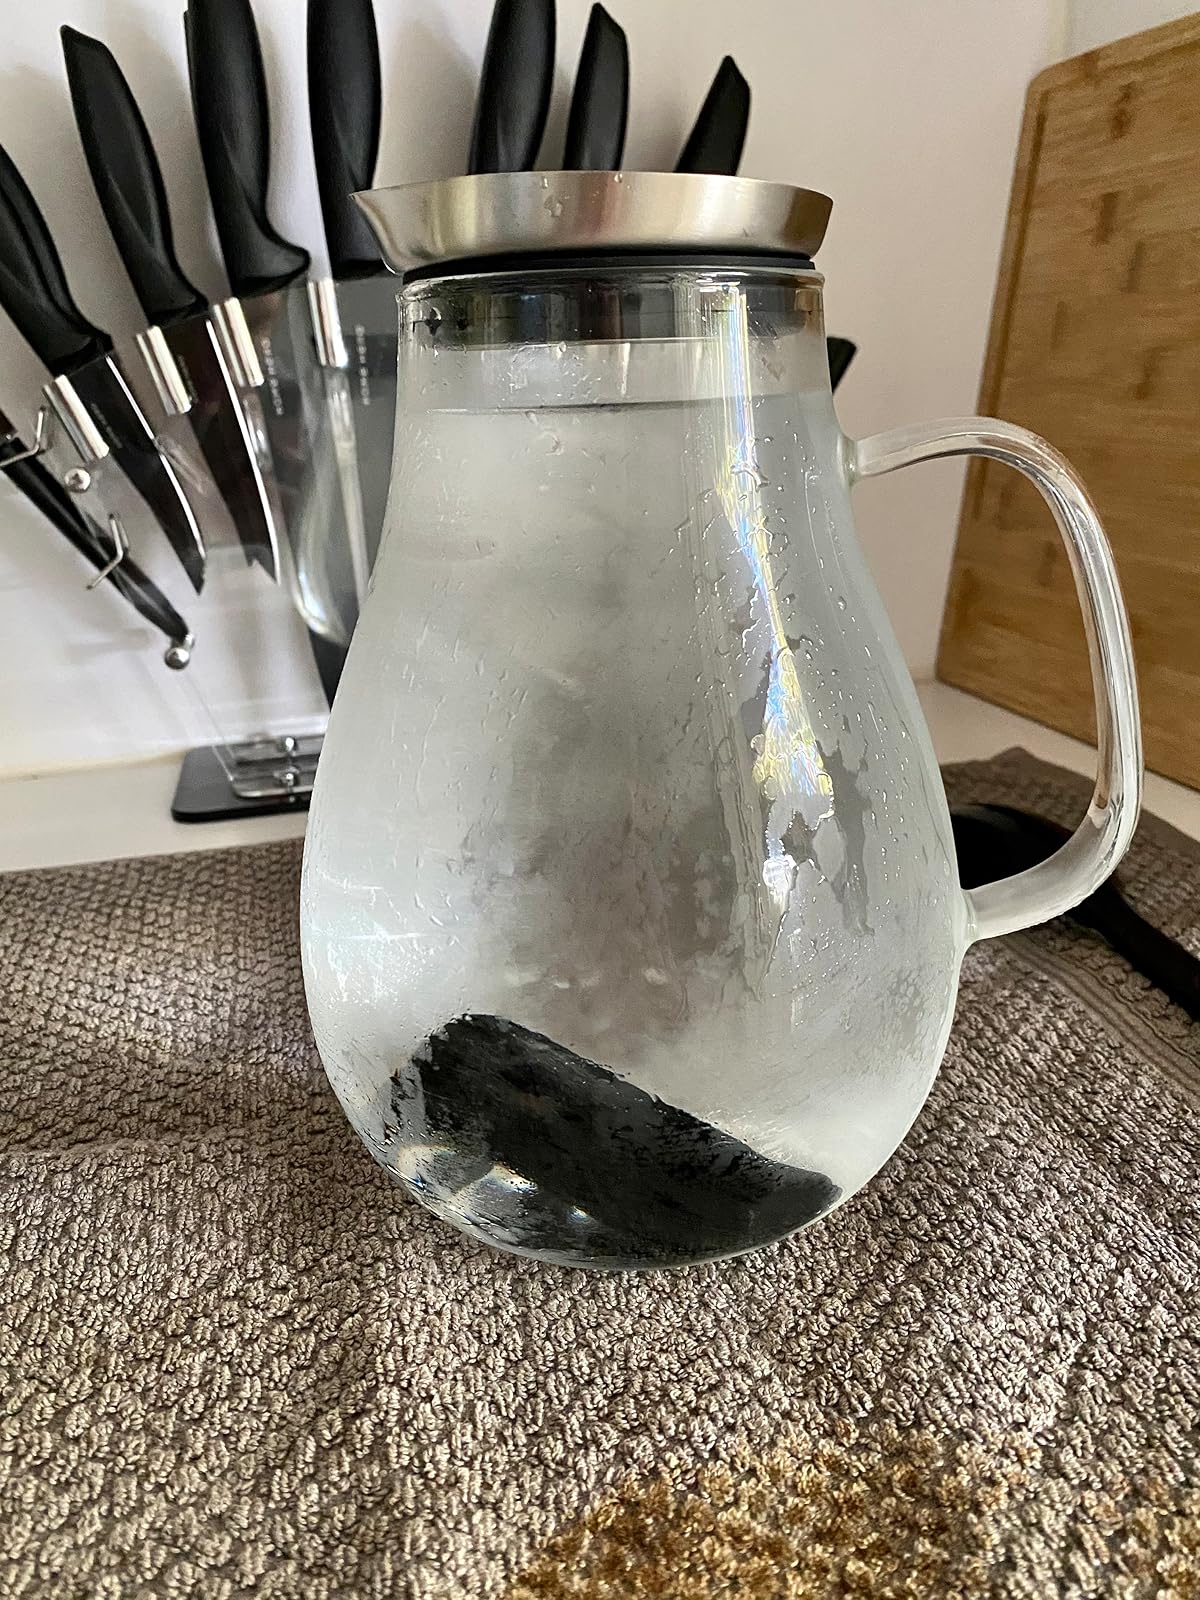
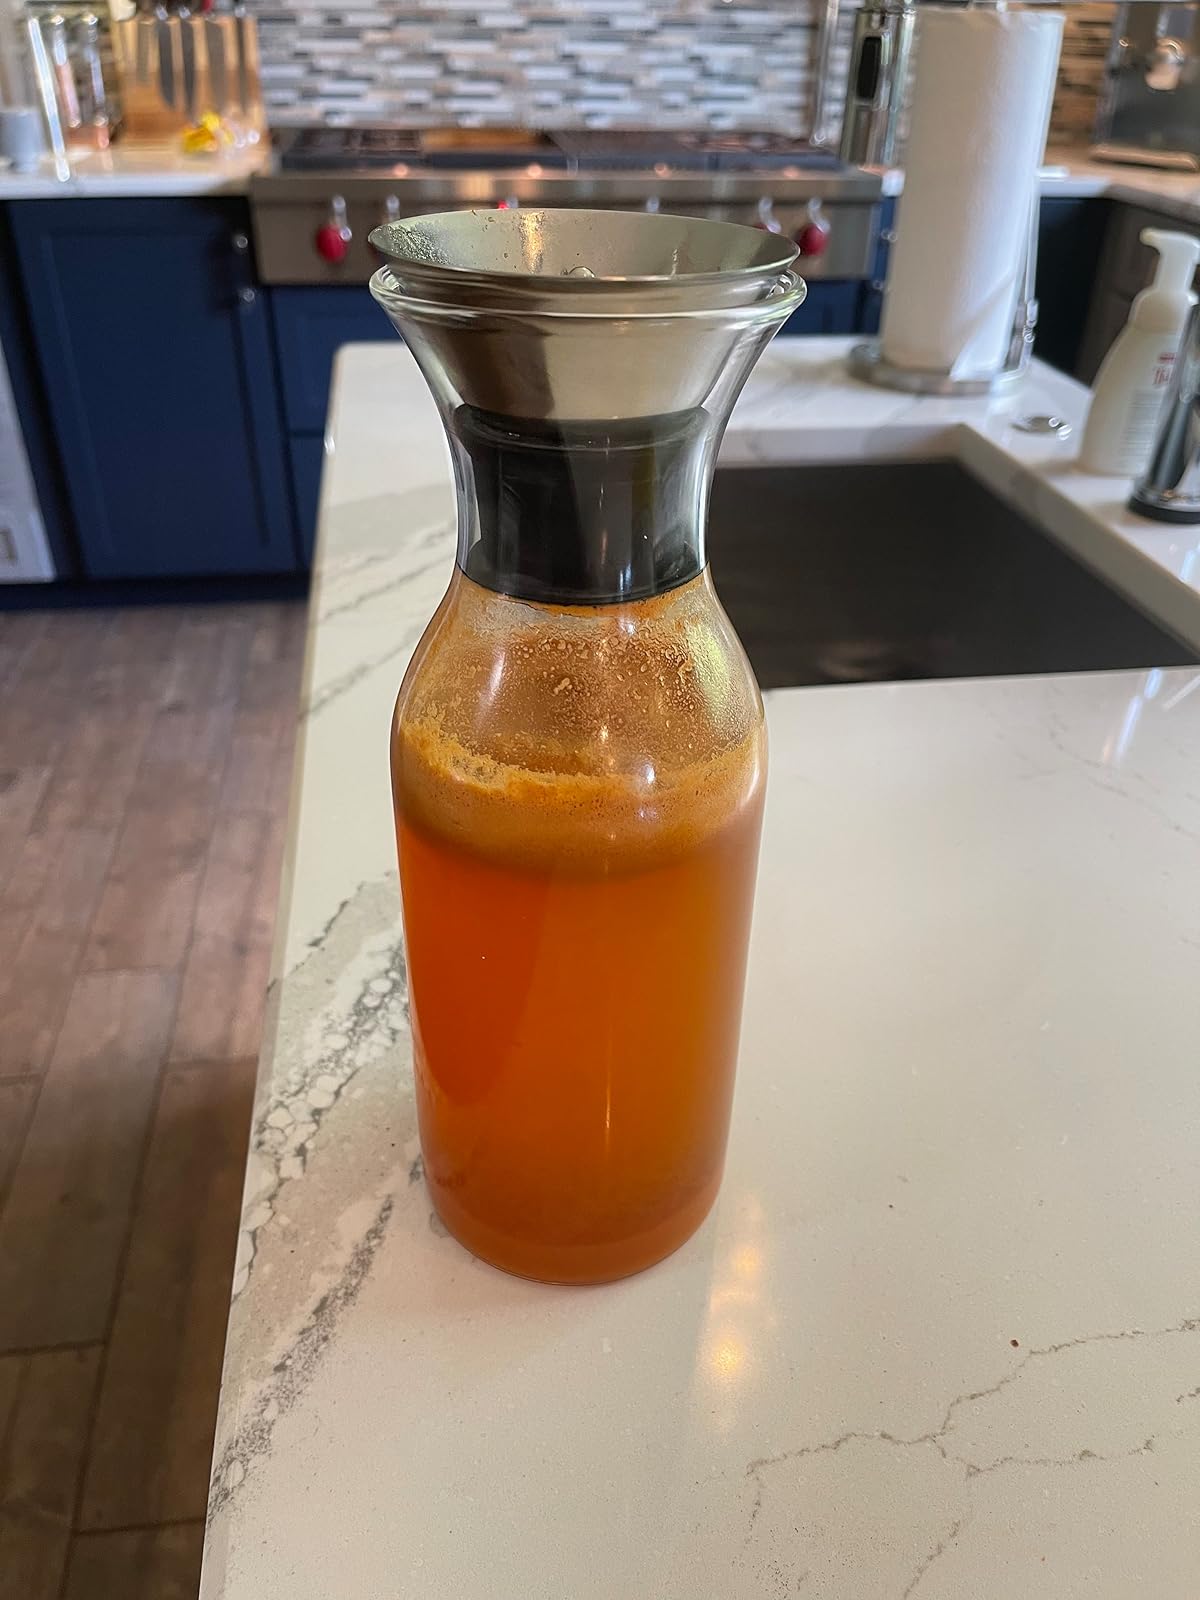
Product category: items_tea
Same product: no